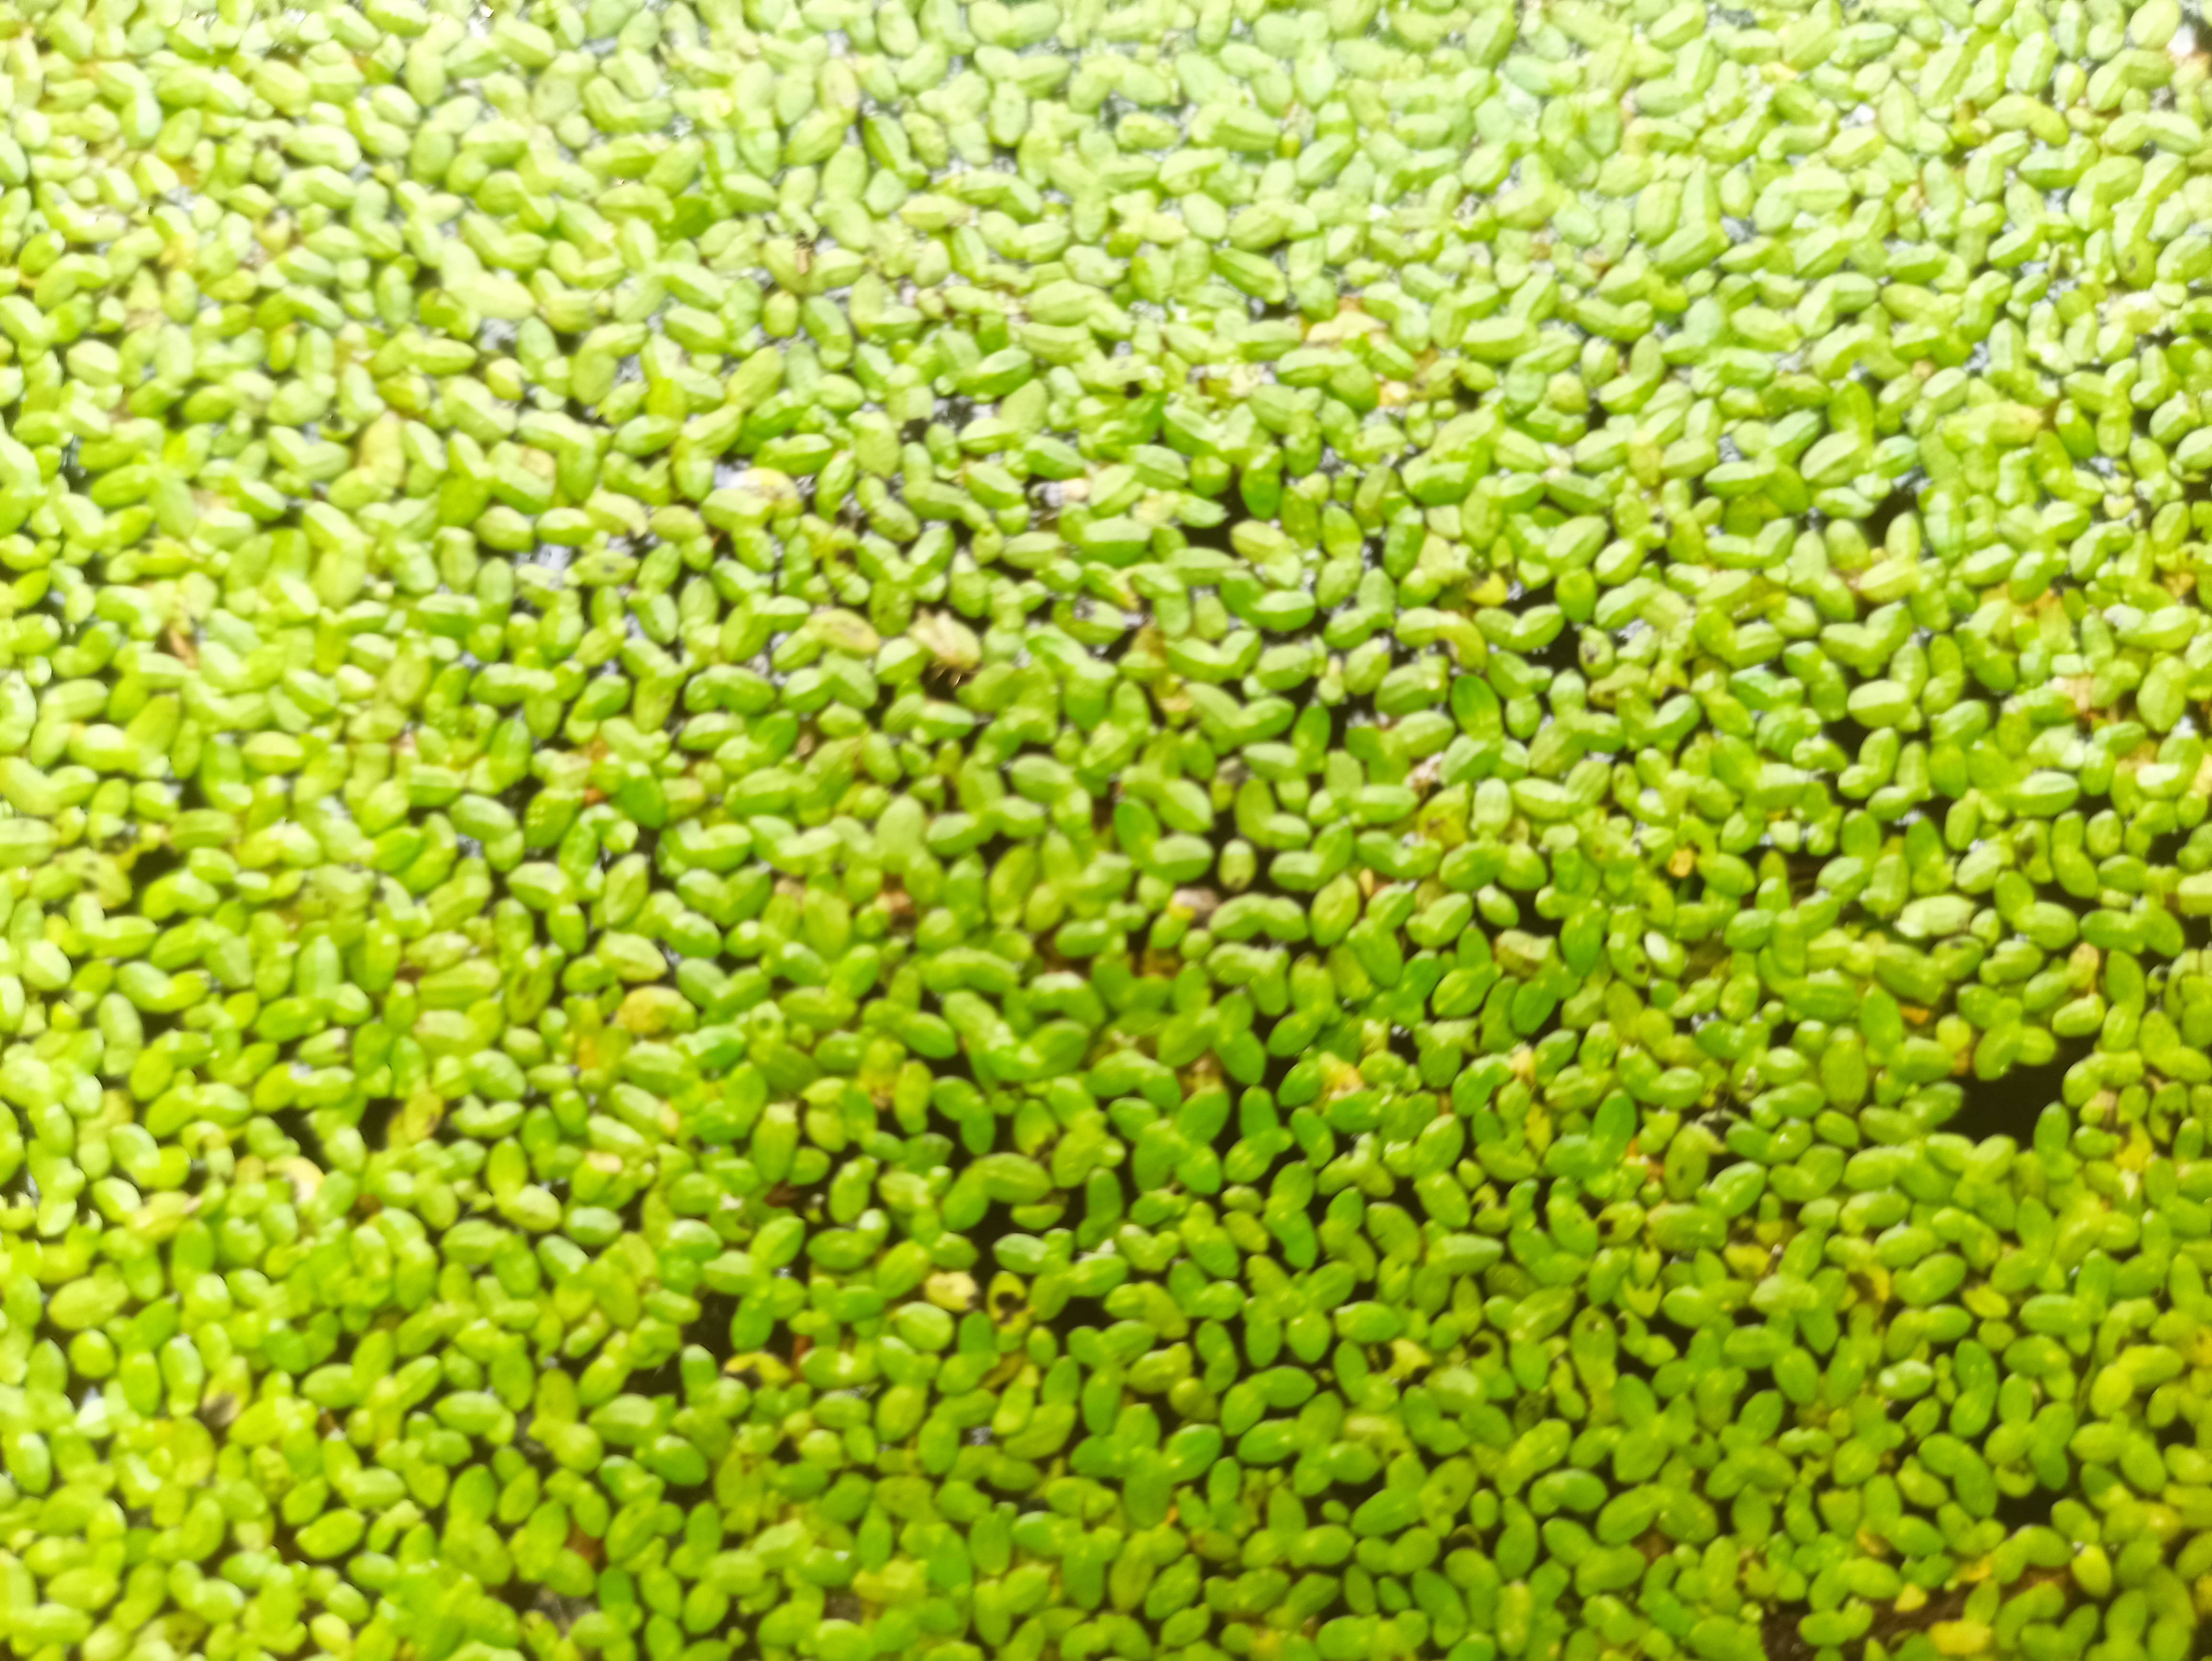
Species: Common Duckweeds (Lemna minor)